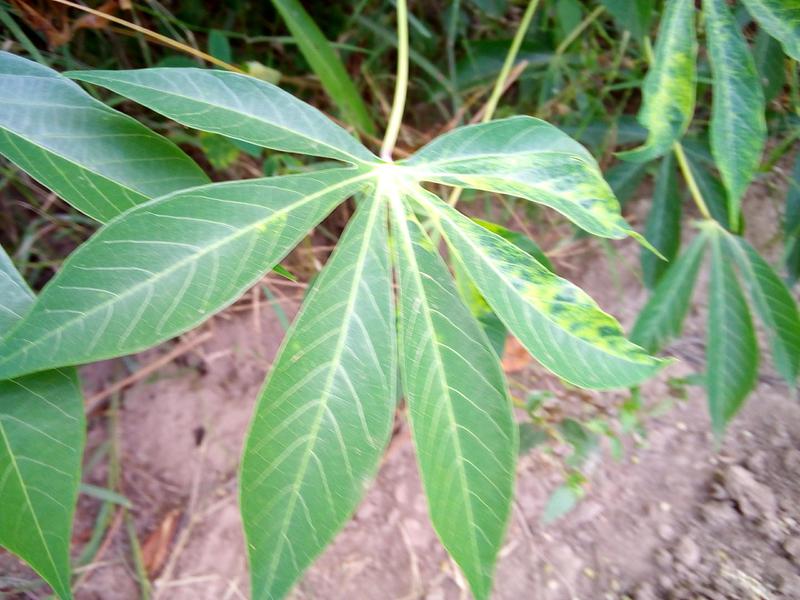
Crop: cassava
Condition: mosaic_disease